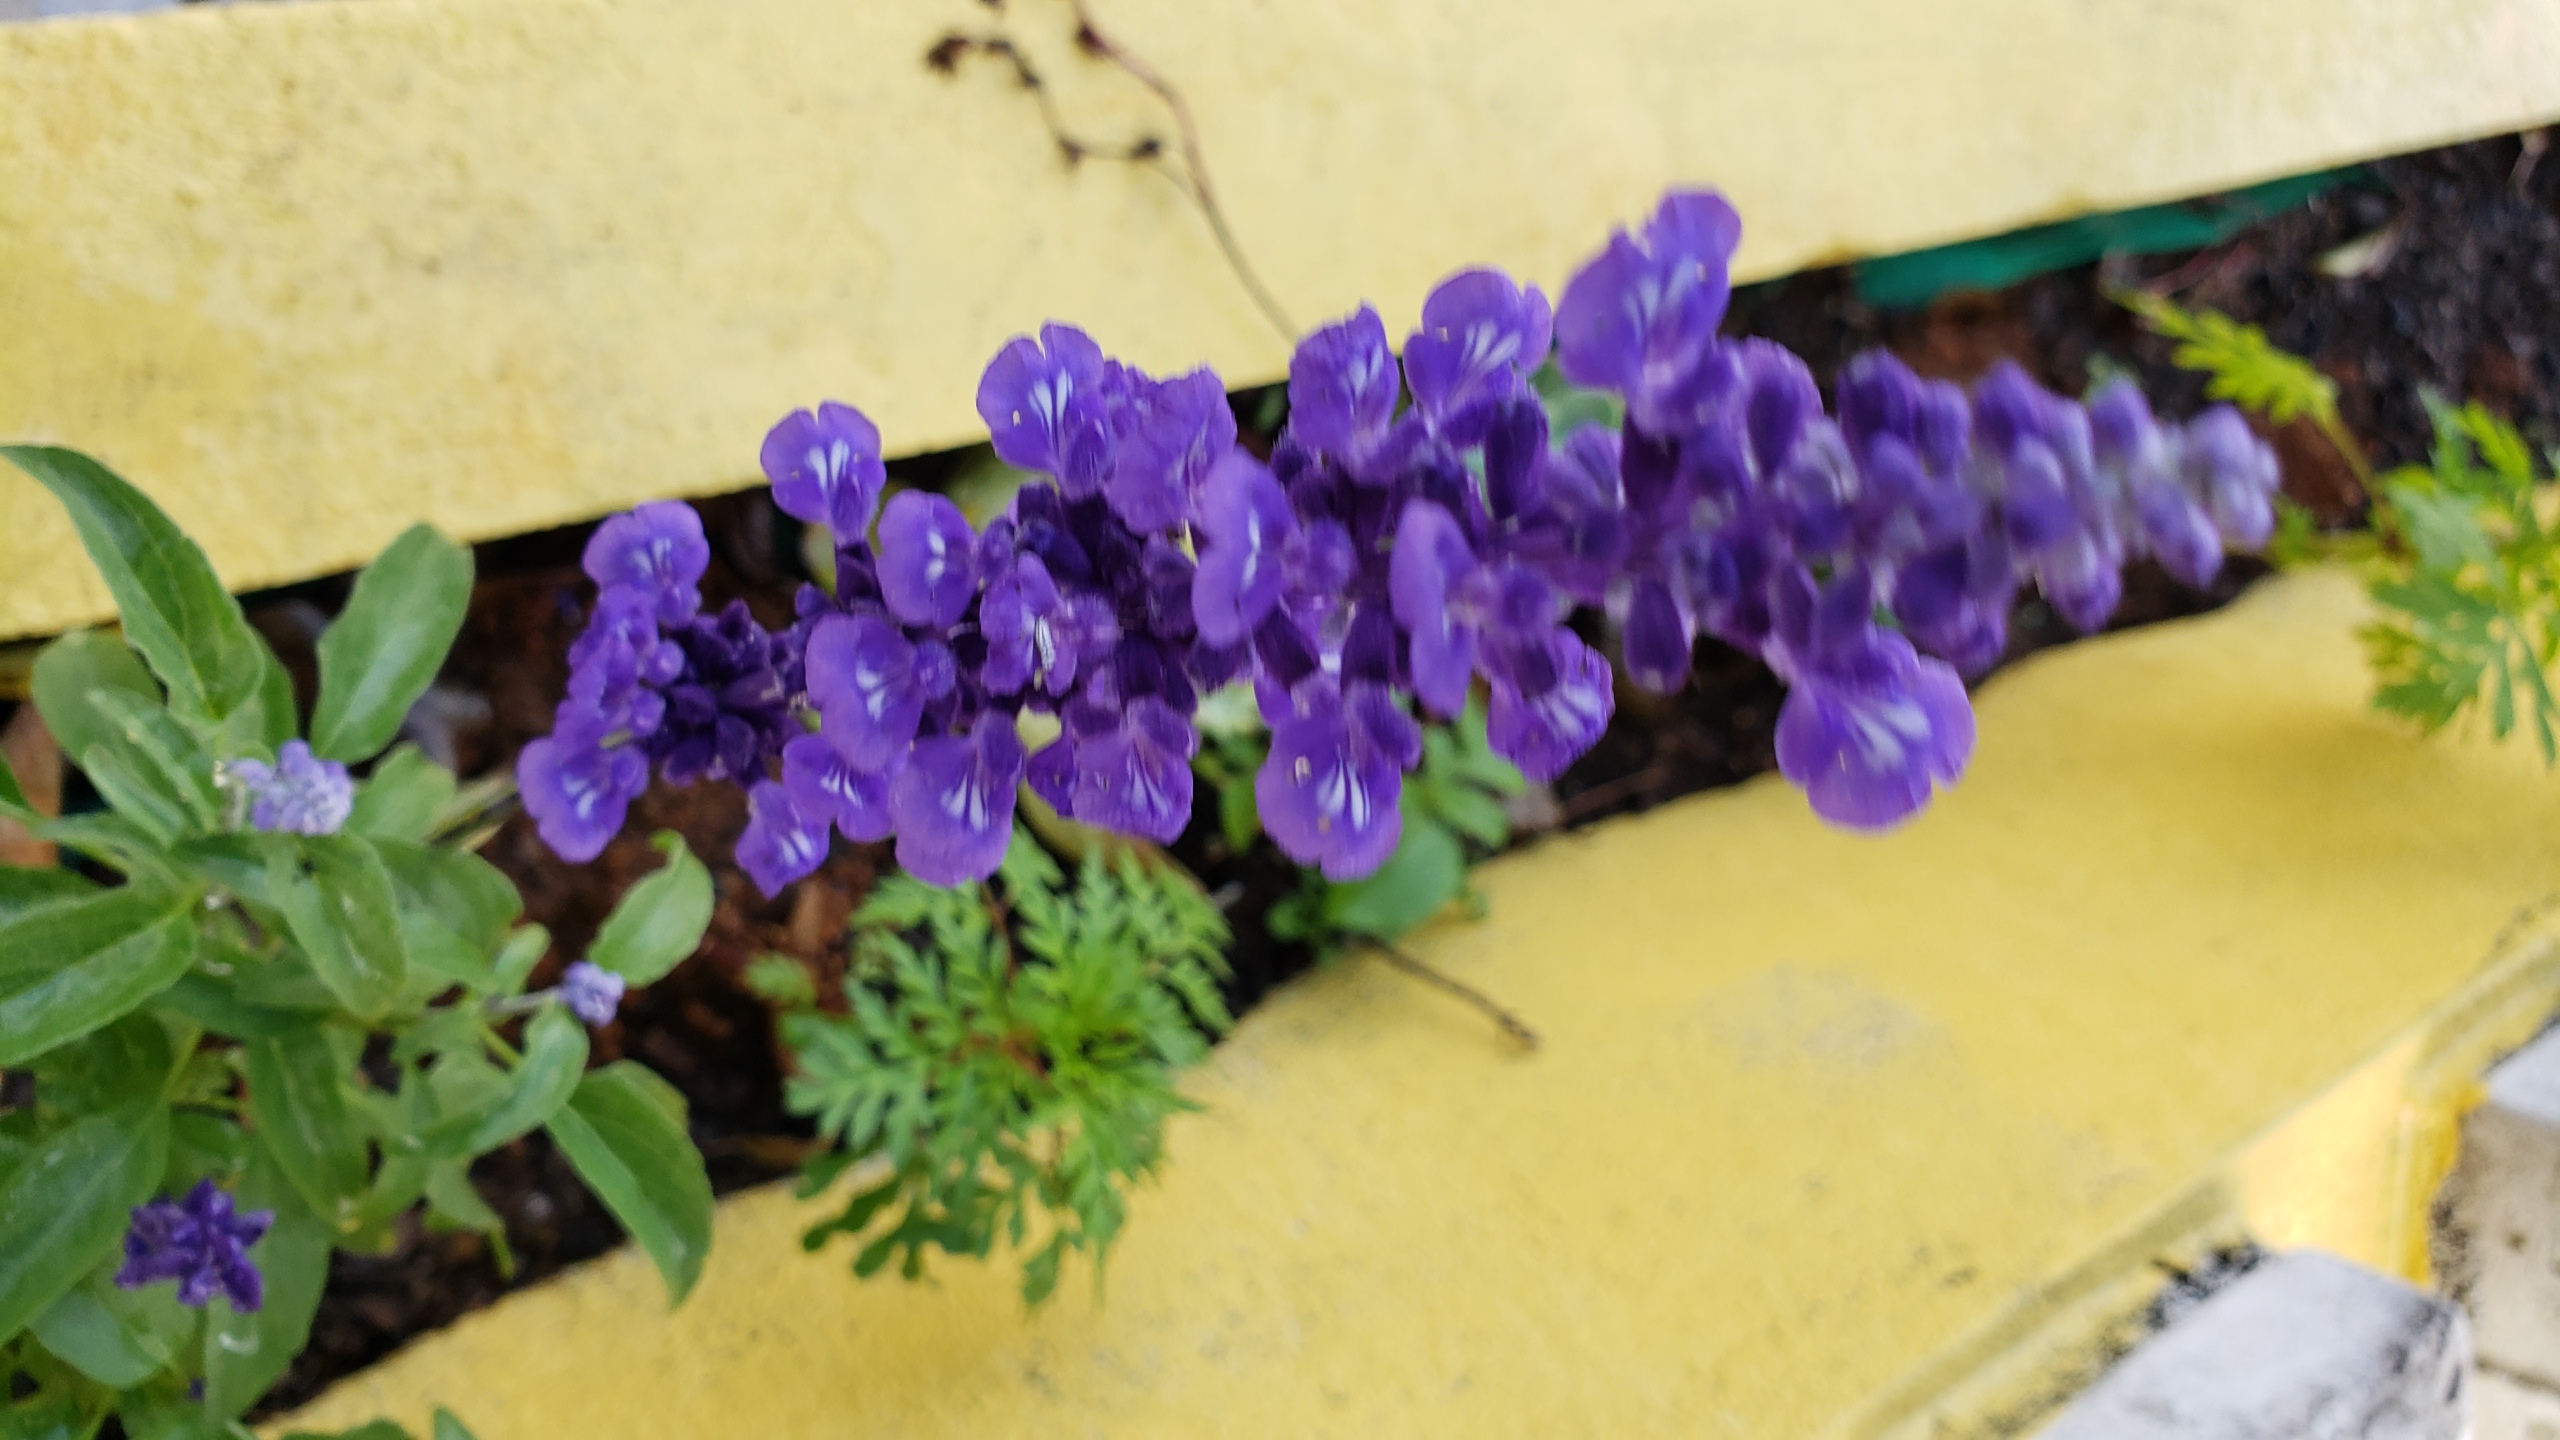
lavender, avenue, florist, flowerbed, flower, violet, purple, plant, flowering plant, lilac, viola, violet family, buddleia, artificial flower, bellflower family, bellflower